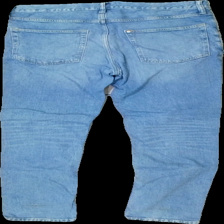
View: back
Type: Jeans
Category: Ladies
Brand: H&M
Colors: Blue
Material: 100% Cotton
Cut: Regular
Season: All
Trend: Denim
Stains: Minor
Damage: stains
Damage location: bottom right
Price range: 50-100
Recommended usage: Reuse
Description: blue jeans